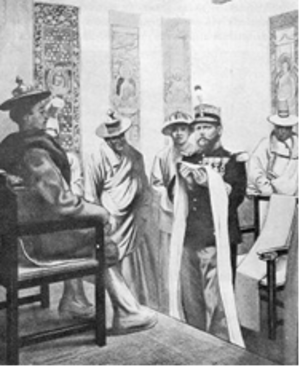
Le commandant d'Ollone offrant l’écharpe de félicité au Dalaï-Lama